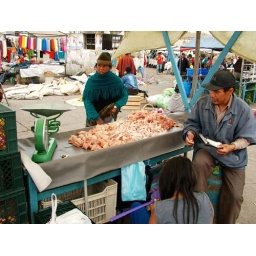
A Salasaca Indian buying chicken feet, chicken heads and various other chicken parts at the indigenous market in Saquisili Ecuador